Pascal Gastien

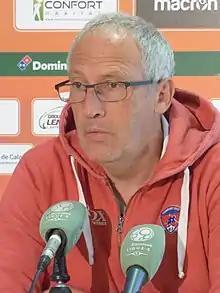
Gastien as Clermont manager in 2019

Pascal Gastien (born 2 December 1963) is a French professional football manager, former head coach, and former player.